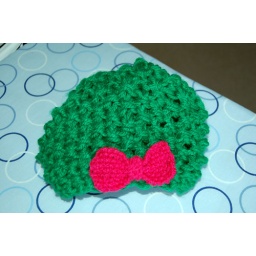
Same pattern as the orange hat but someone requested one in green.